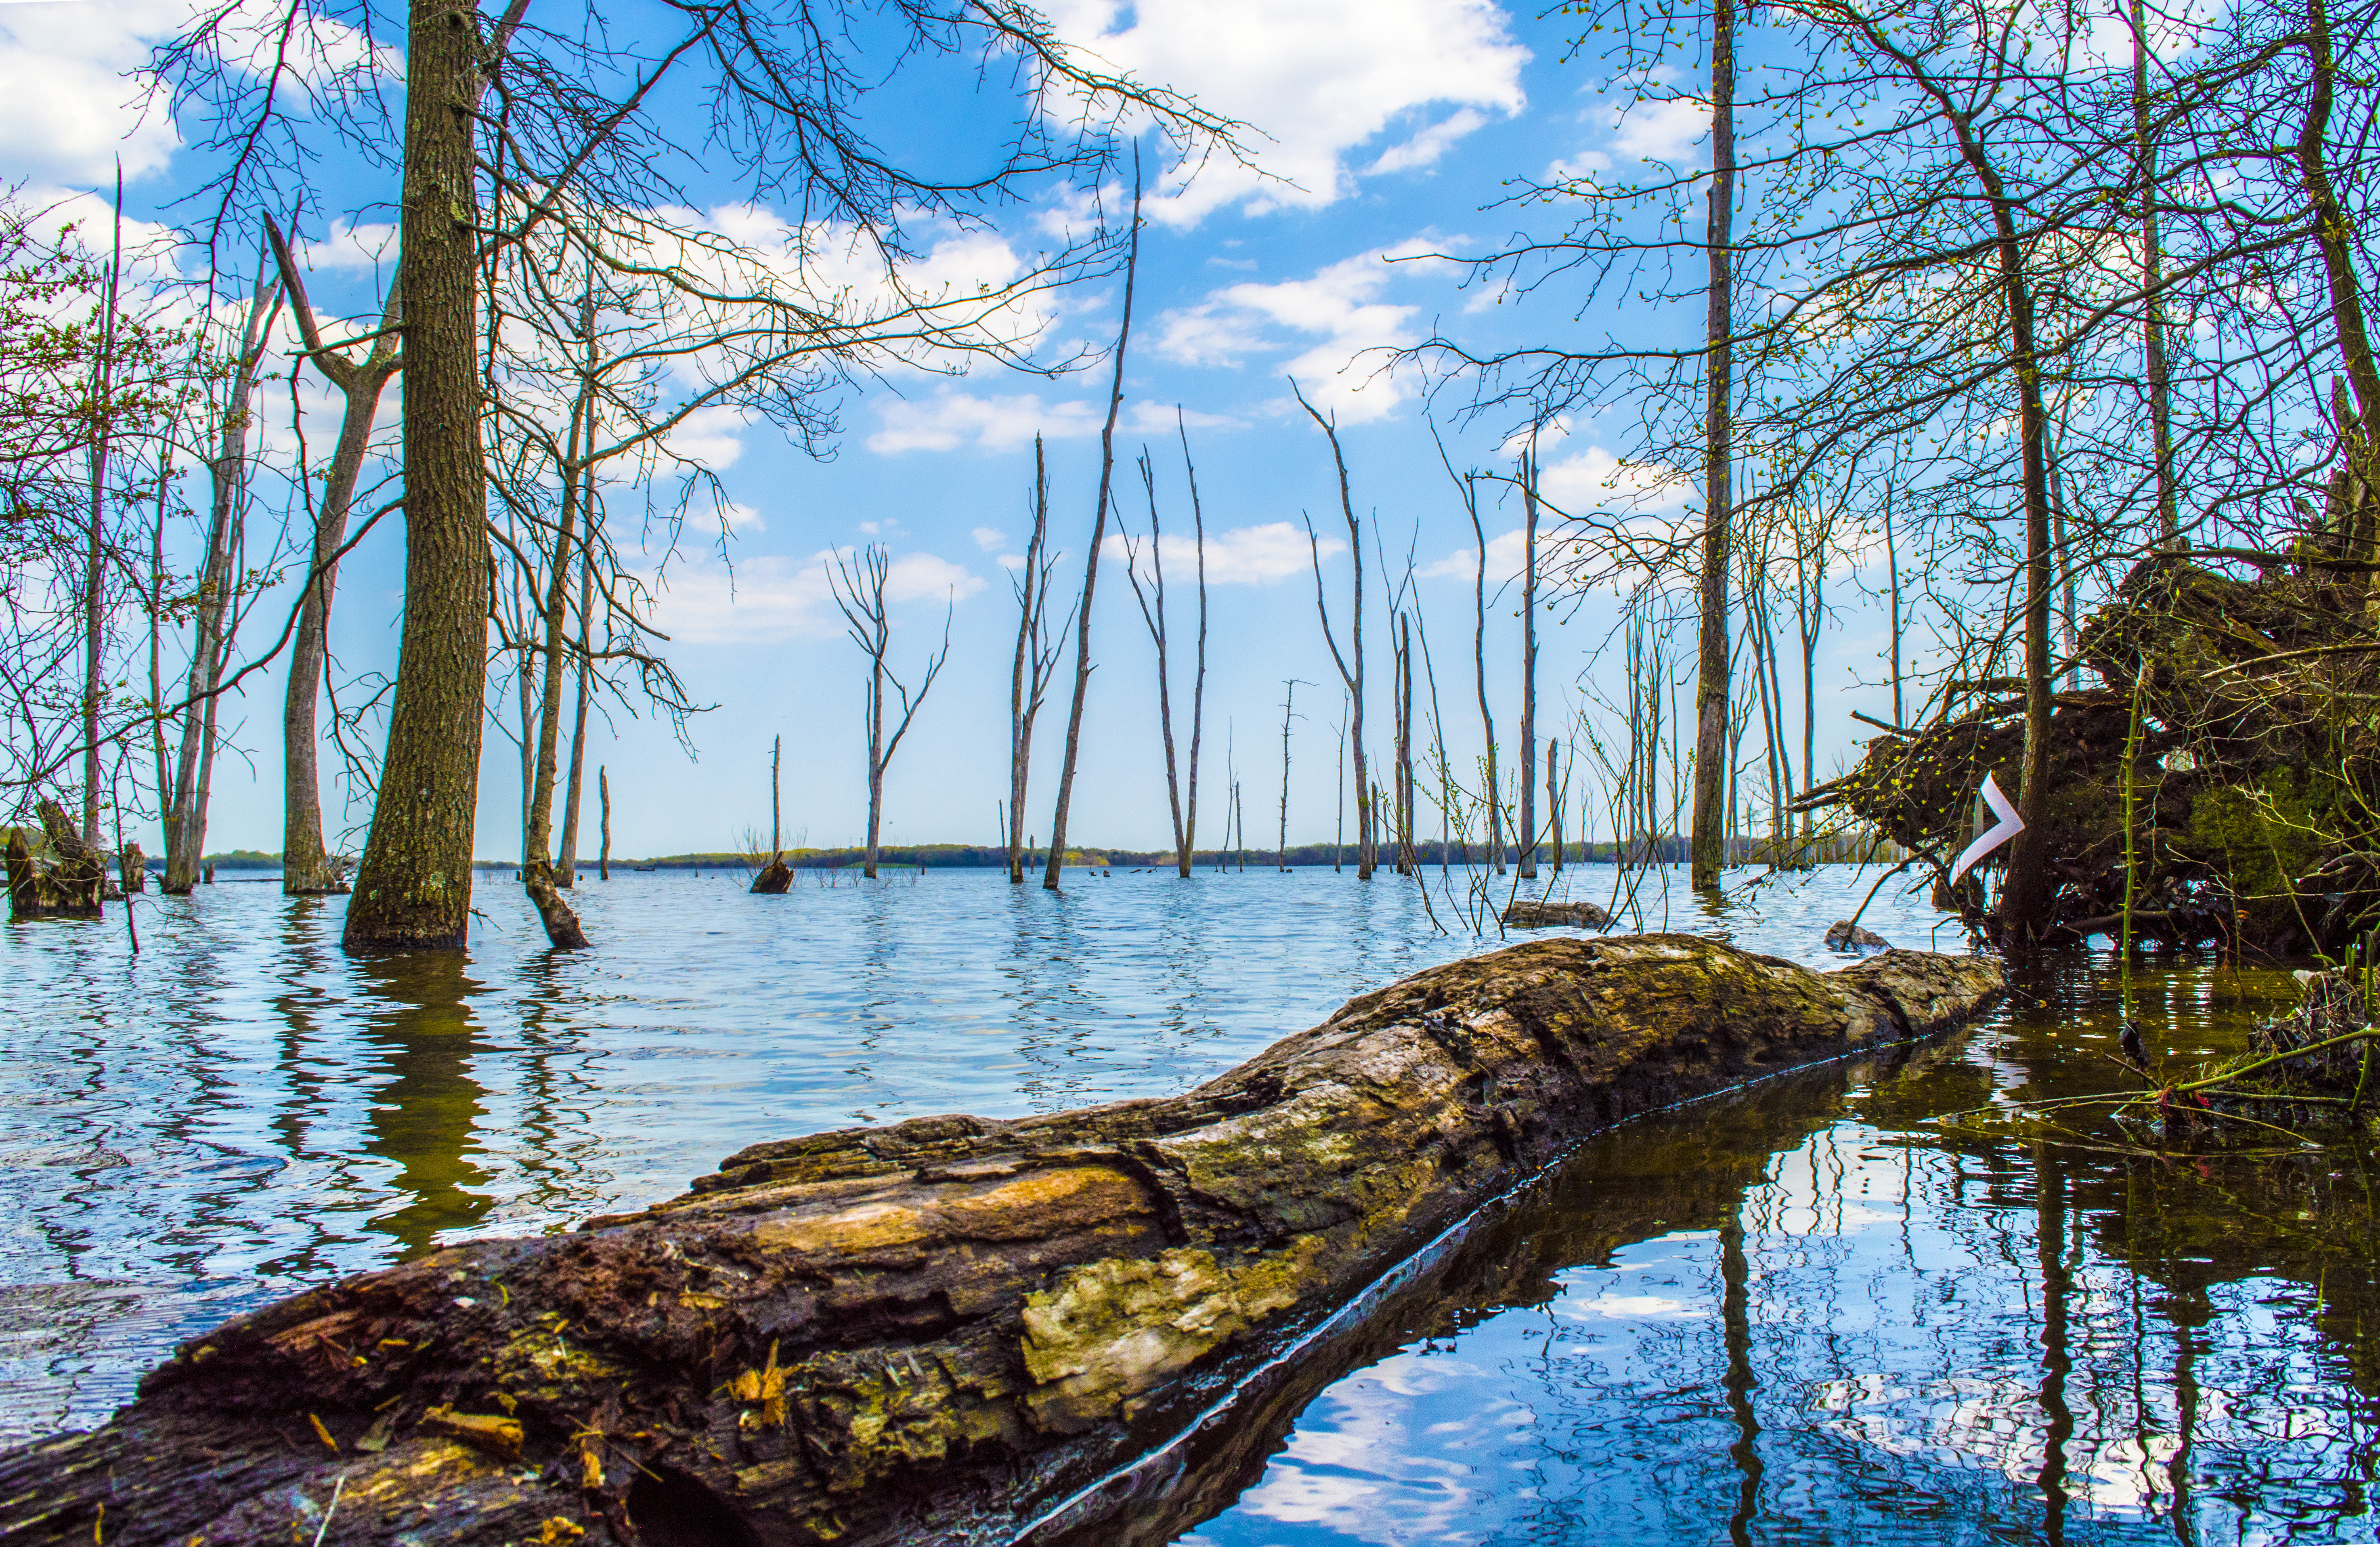
park, trees, water, nature, body of water, reflection, tree, natural landscape, natural environment, sky, wilderness, lake, nature reserve, bayou, swamp, bank, forest, wetland, woody plant, river, plant, state park, watercourse, shore, trunk, pond, landscape, national park, autumn, wood, inlet, rock, riparian forest, cloud, reservoir